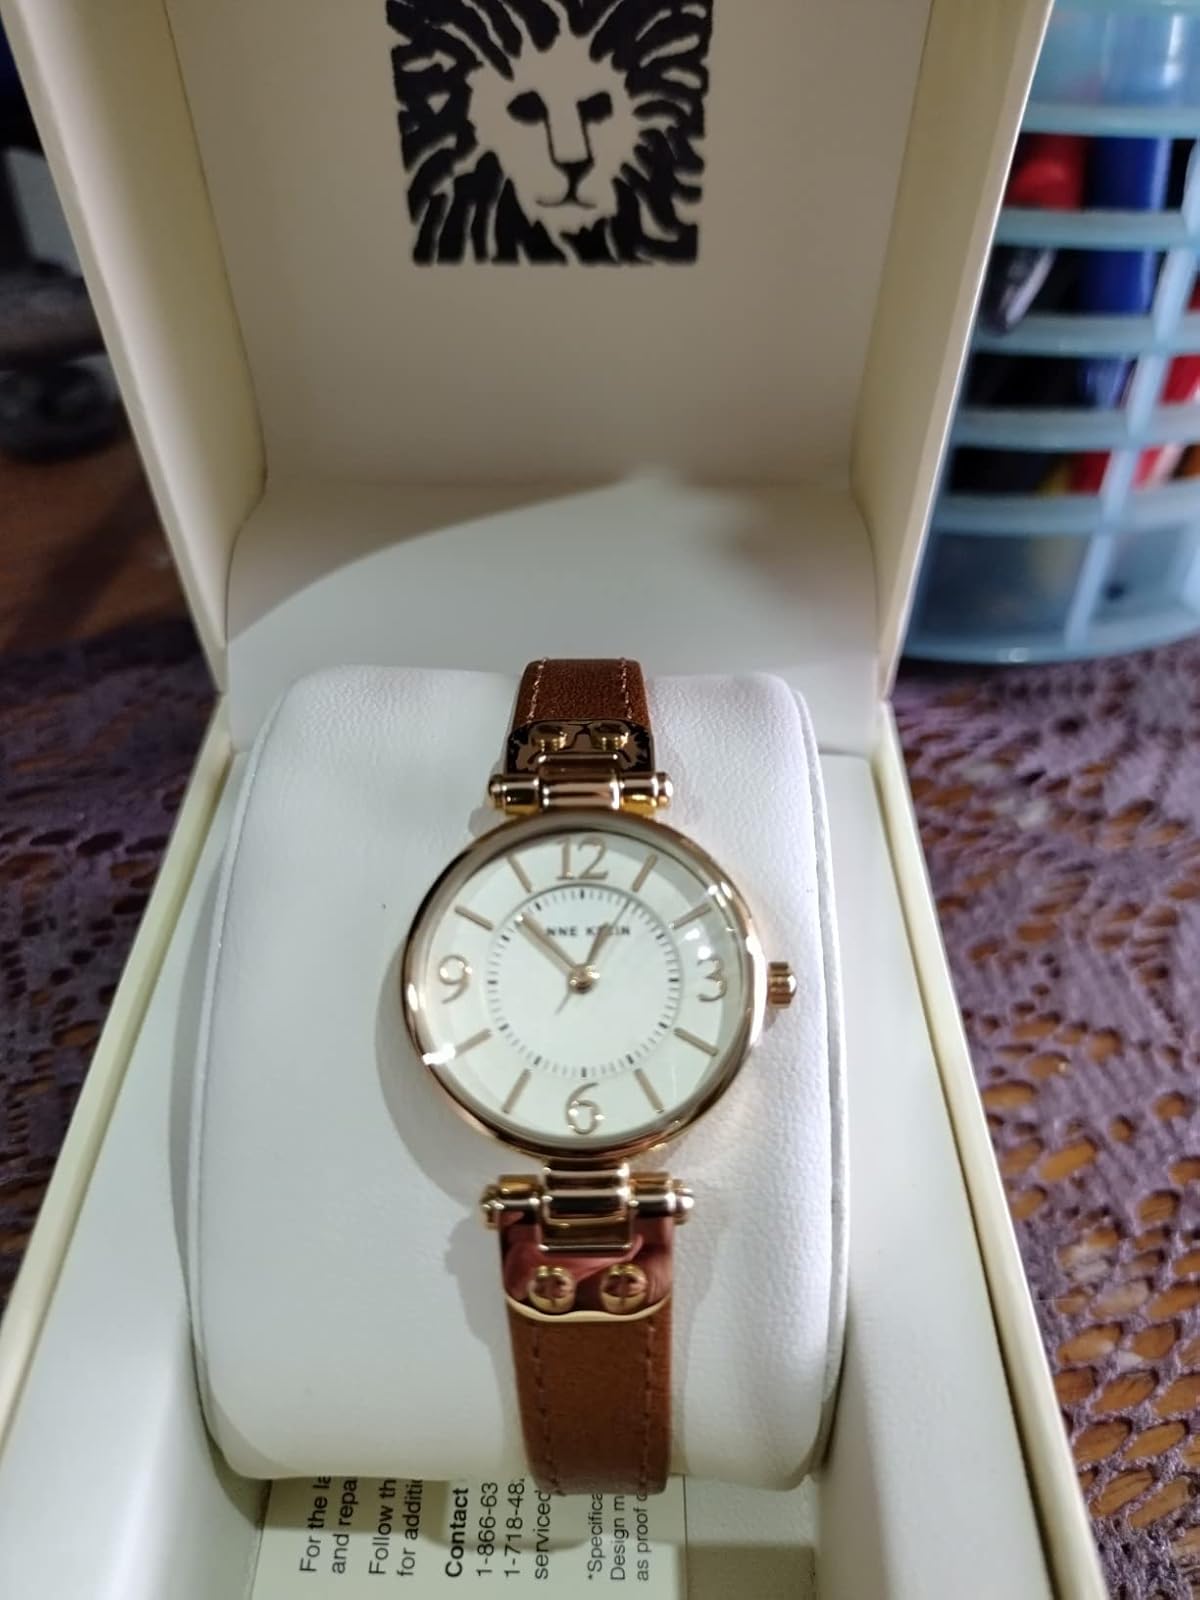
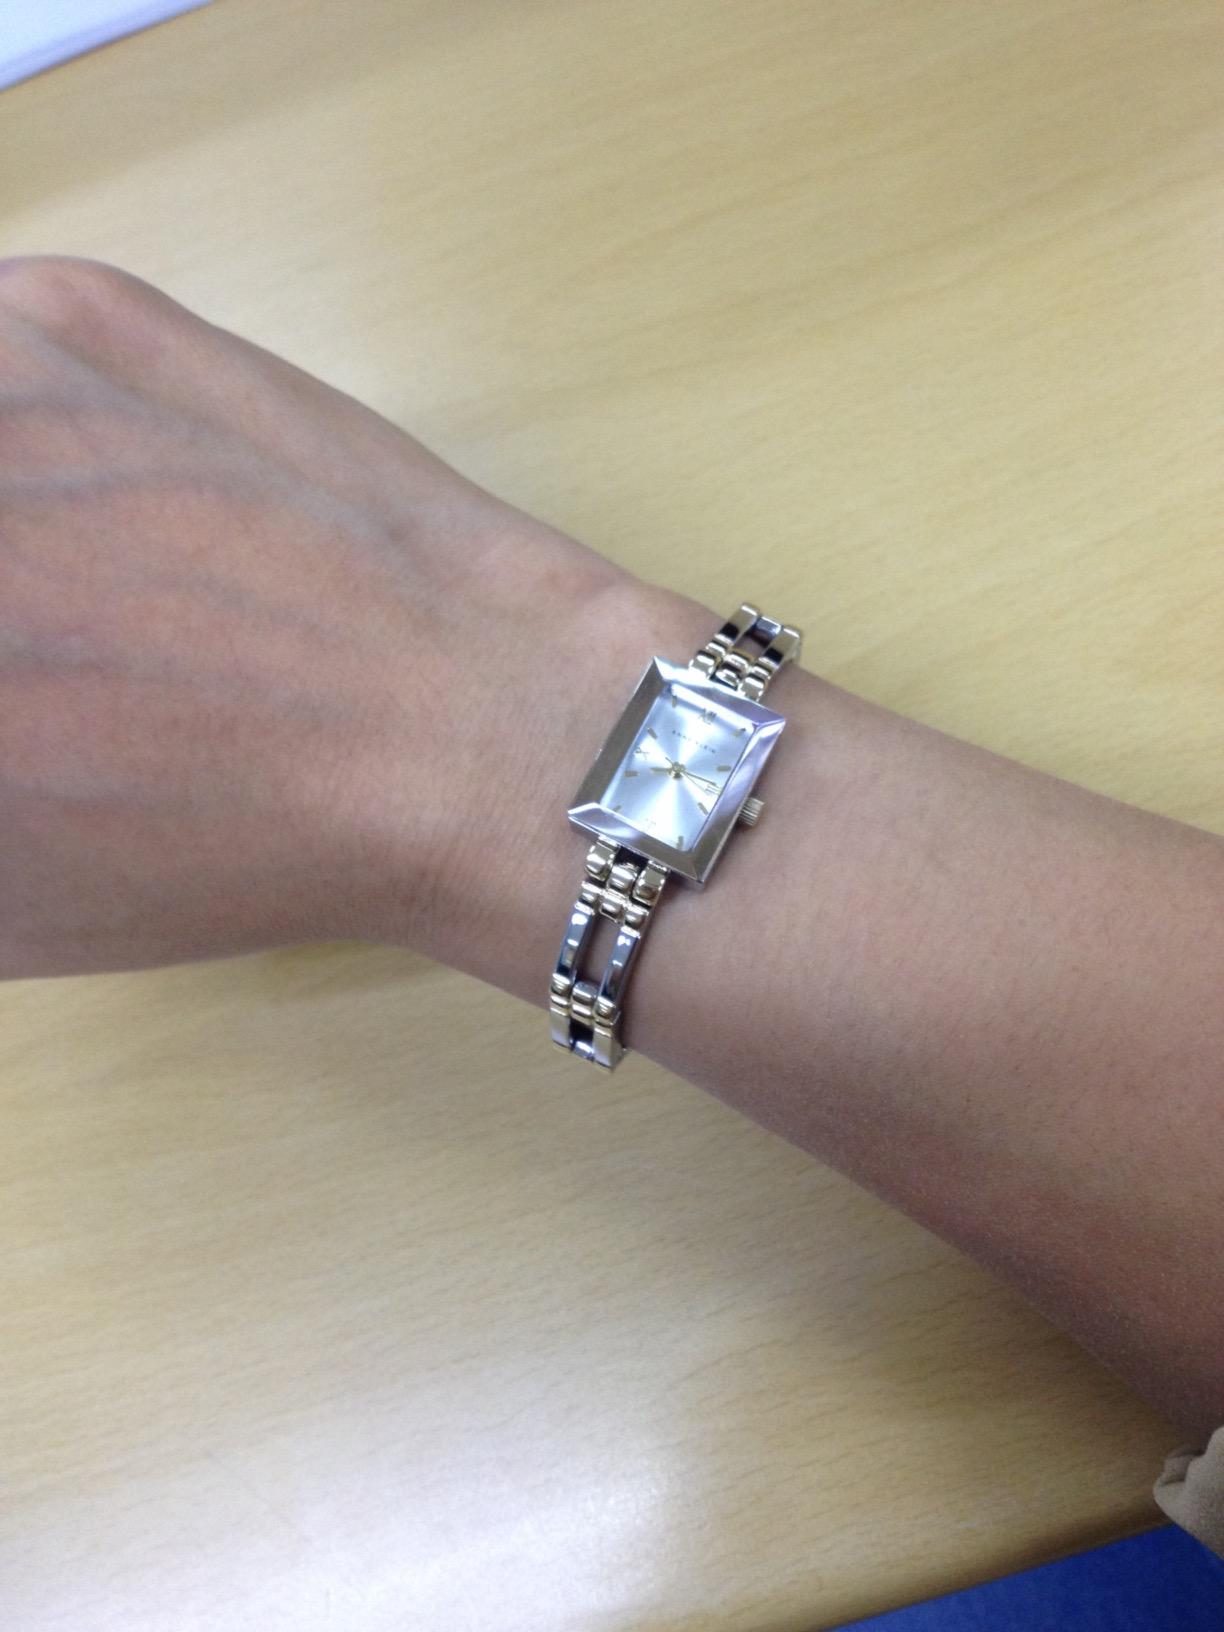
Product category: accessories_watch
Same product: no